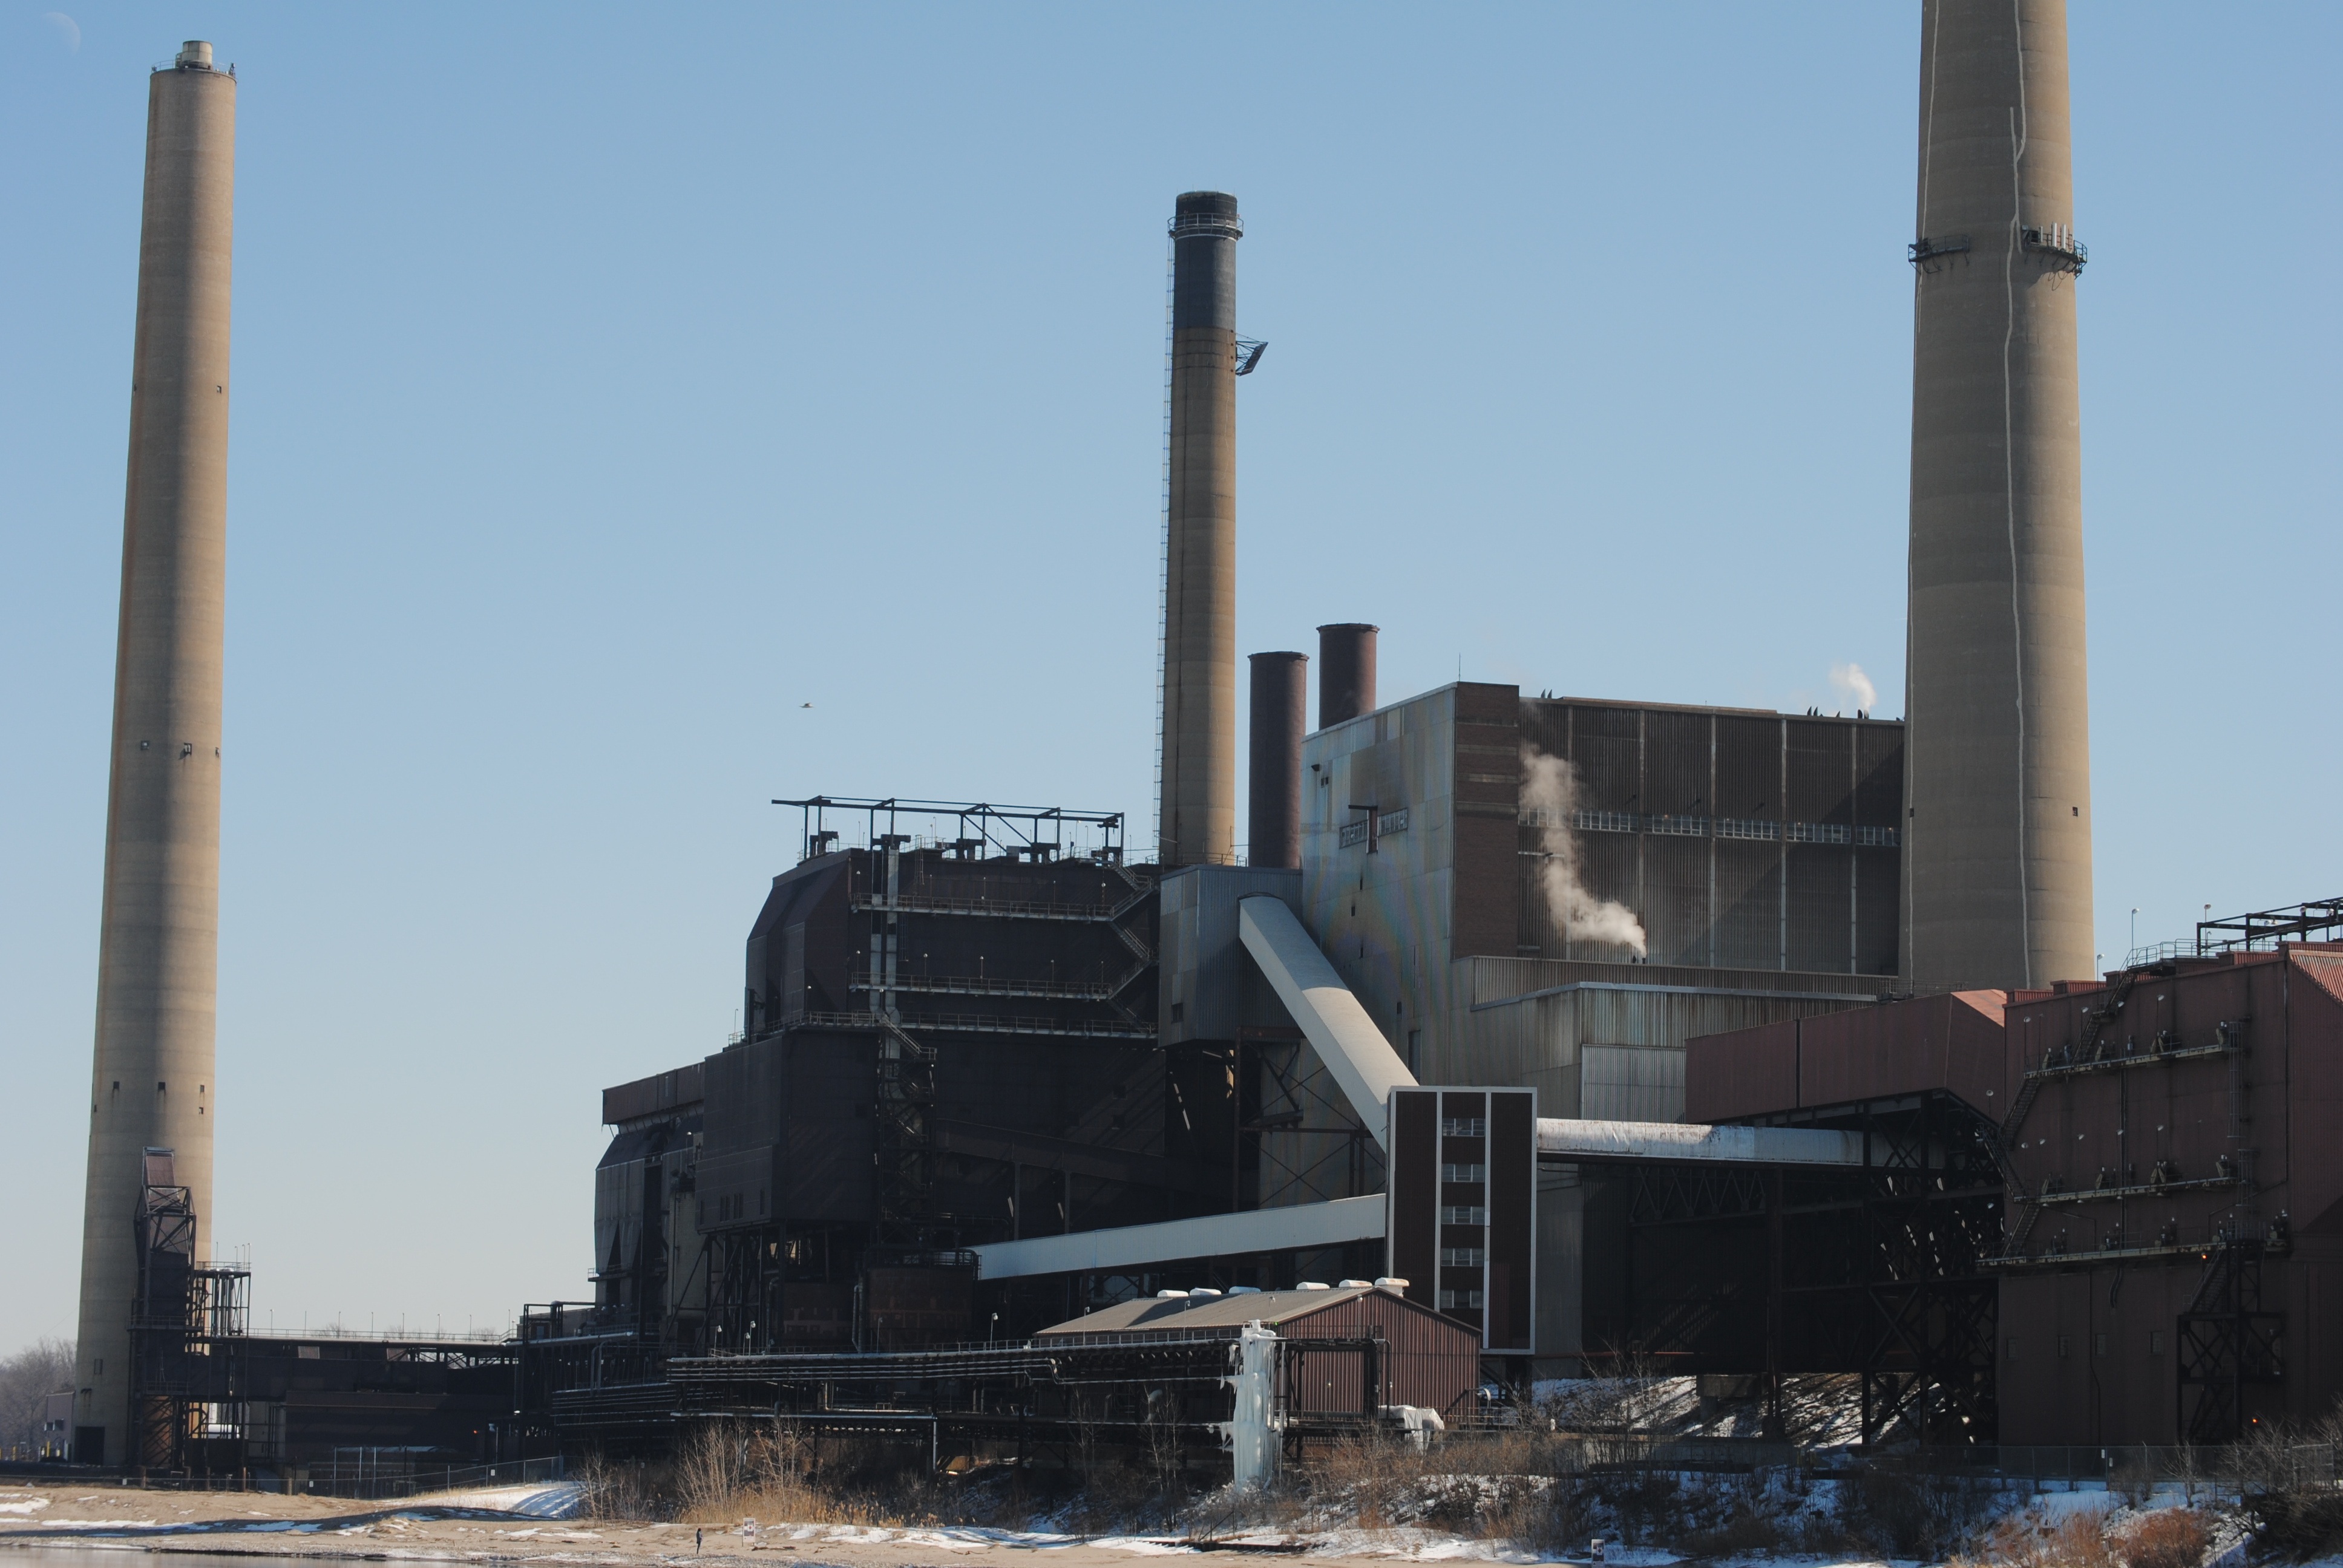
plant, train, steel, transport, vehicle, industrial, machinery, factory, industry, material, manufacturing, power, locomotive, refinery, rail transport, manufacturing industry, manufacturing plant